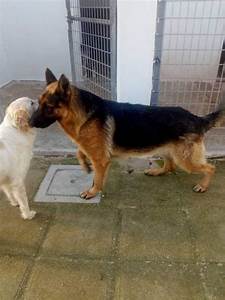
Label: dog